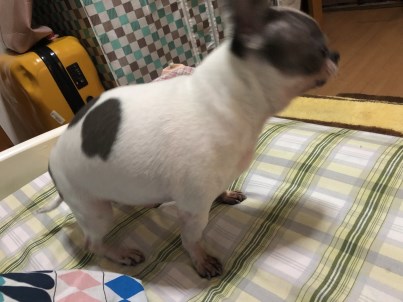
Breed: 420-n000124-Chihuahua